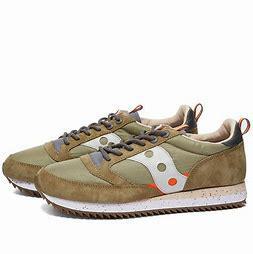
Brand: Saucony
Model: Jazz 81